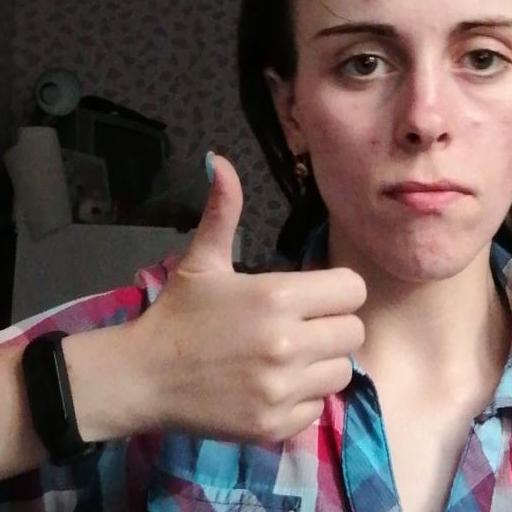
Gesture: like